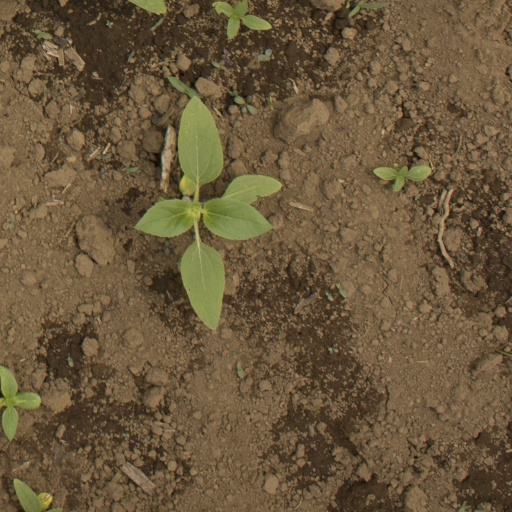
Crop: Jerusalem artichoke